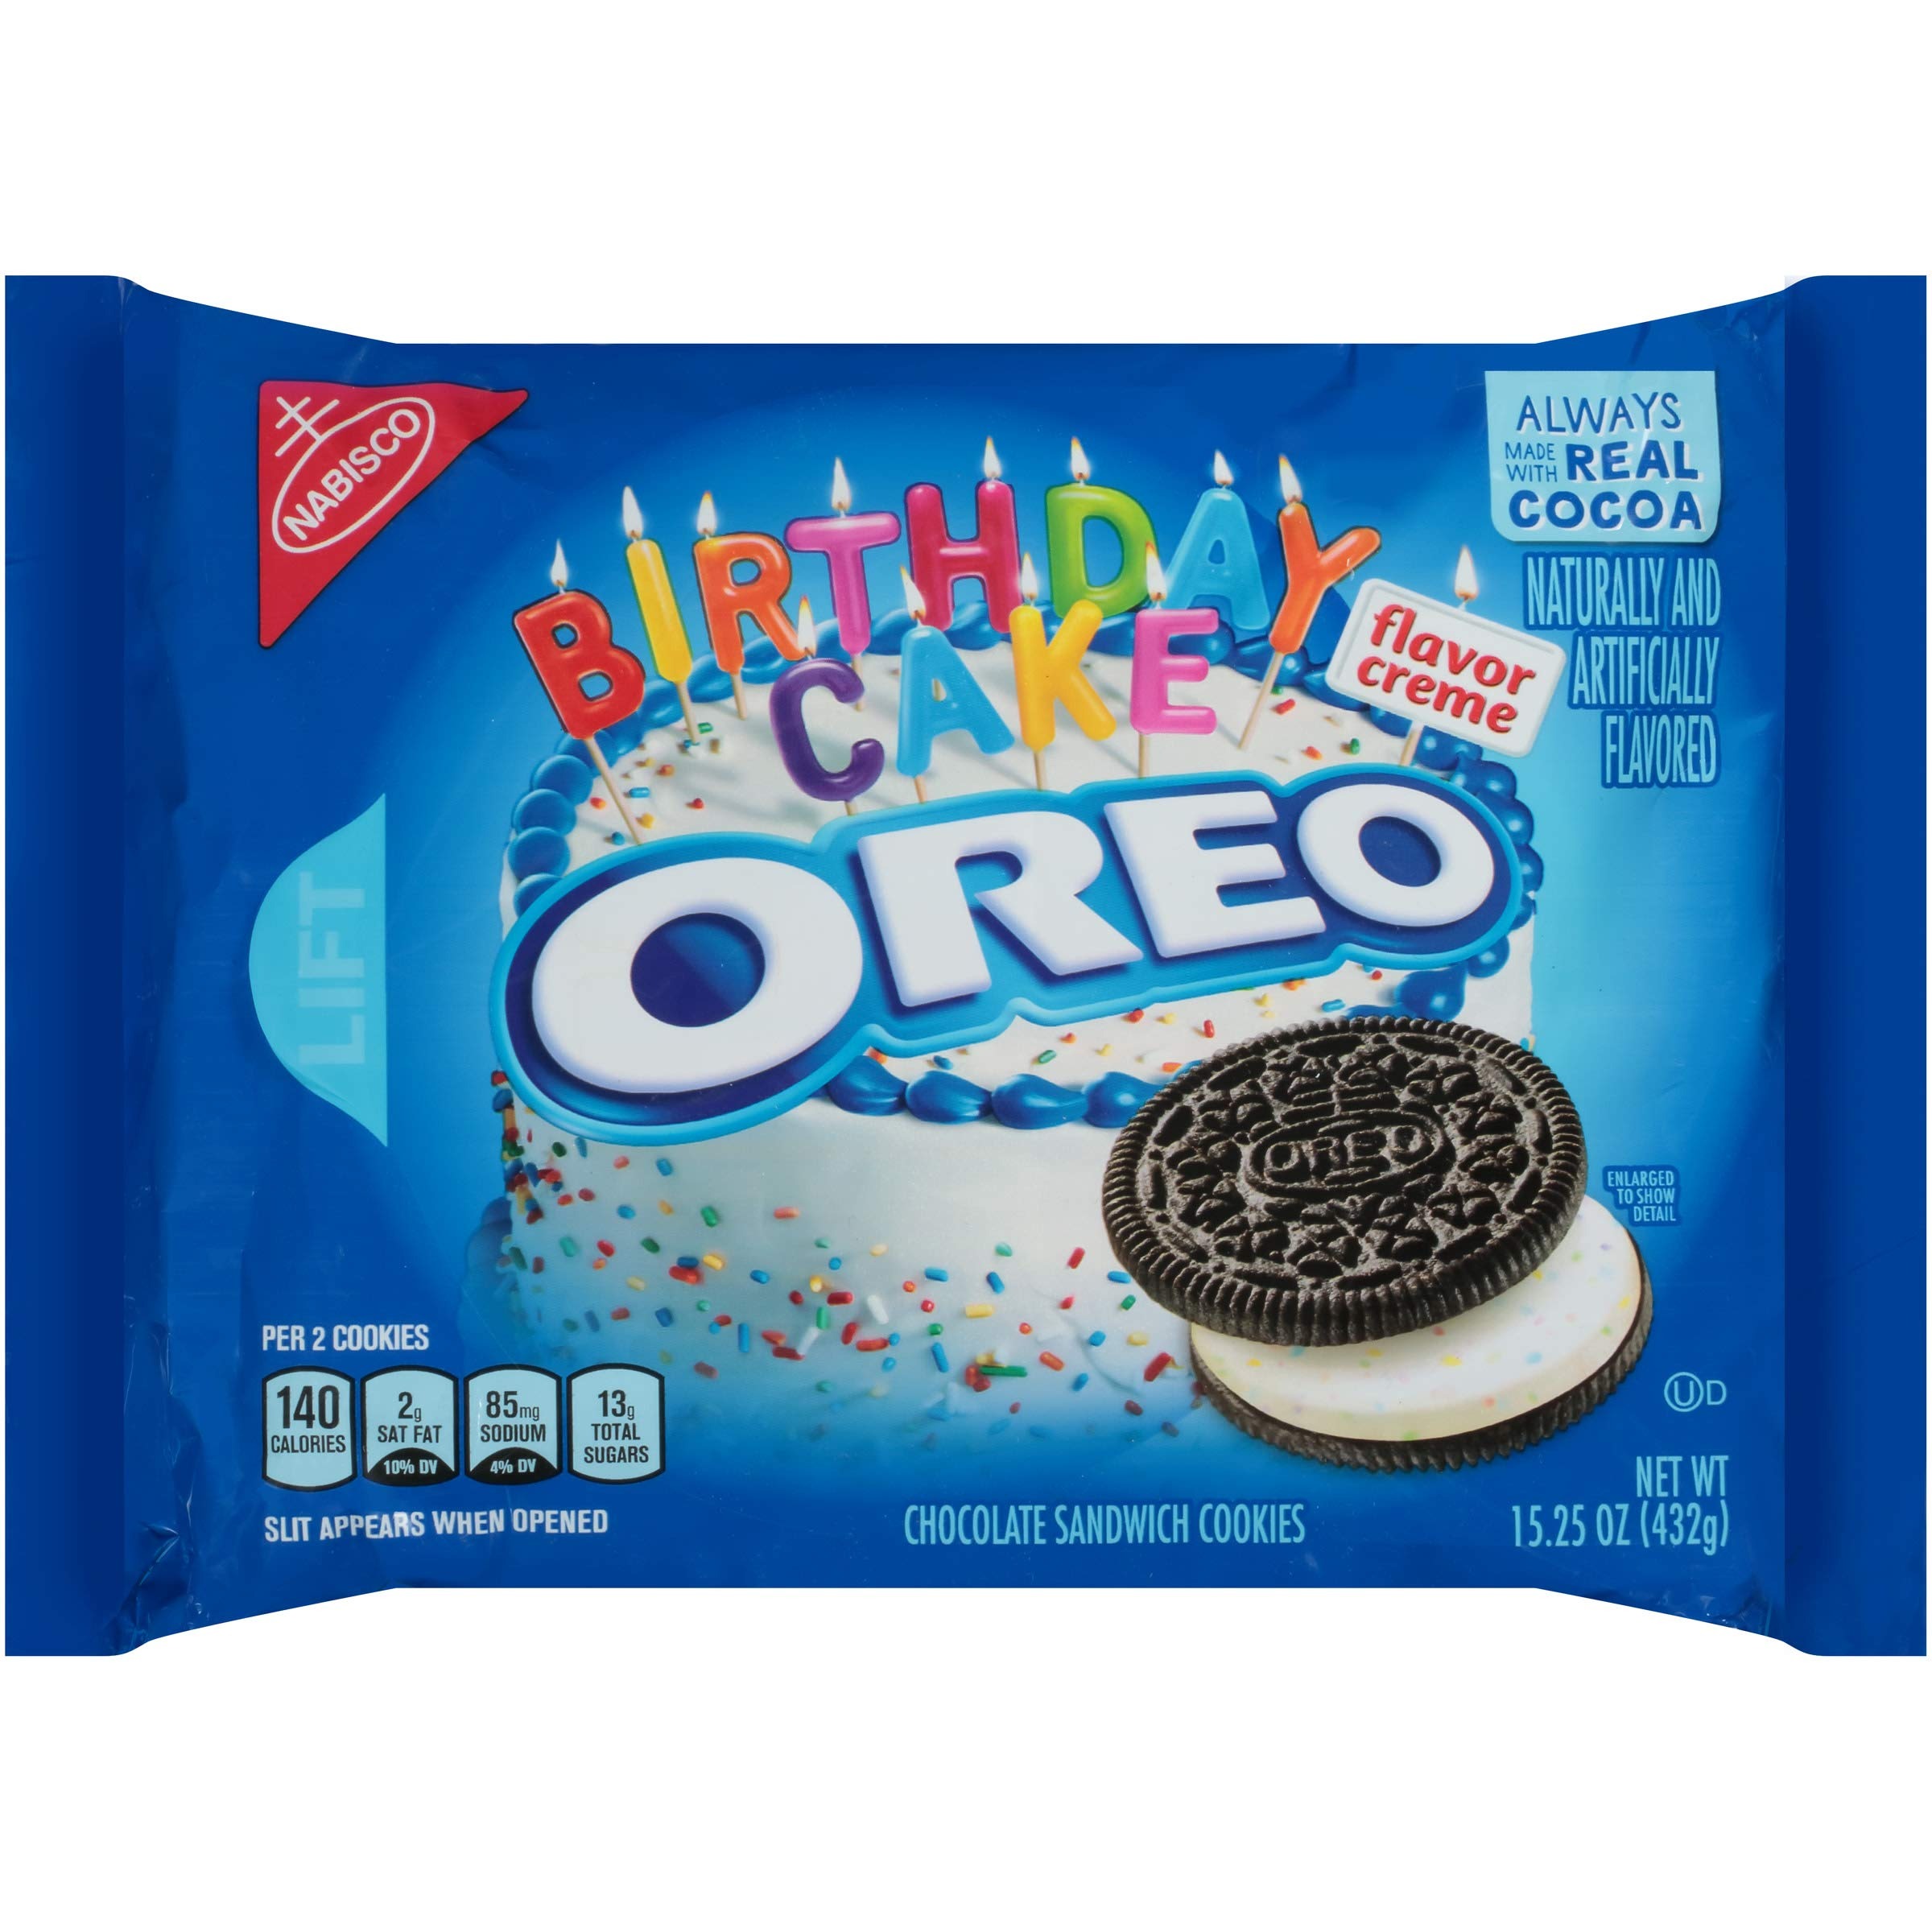
Item Name: OREO Birthday Cake Chocolate Sandwich Cookies, 15.25 oz
Bullet Point 1: One 15.25 oz pack of OREO Birthday Cake Chocolate Sandwich Cookies
Bullet Point 2: Chocolate cookies filled with birthday cake creme and colorful sprinkles
Bullet Point 3: Sandwich cookies for children and adults are perfectly dunkable
Bullet Point 4: Birthday cake flavored treats great for parties, road trips and lunches
Bullet Point 5: Enjoy birthday cake flavored snacks as birthday treats or a sweet snack any day of the week
Value: 15.25
Unit: Ounce

Price: 4.99